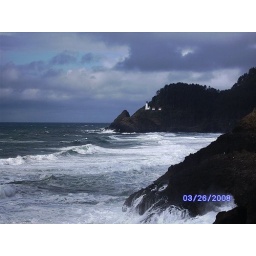
looking out from the sea lion caves you can see the Oregon coast and one of the infamous lighthouses of Oregon in the distance